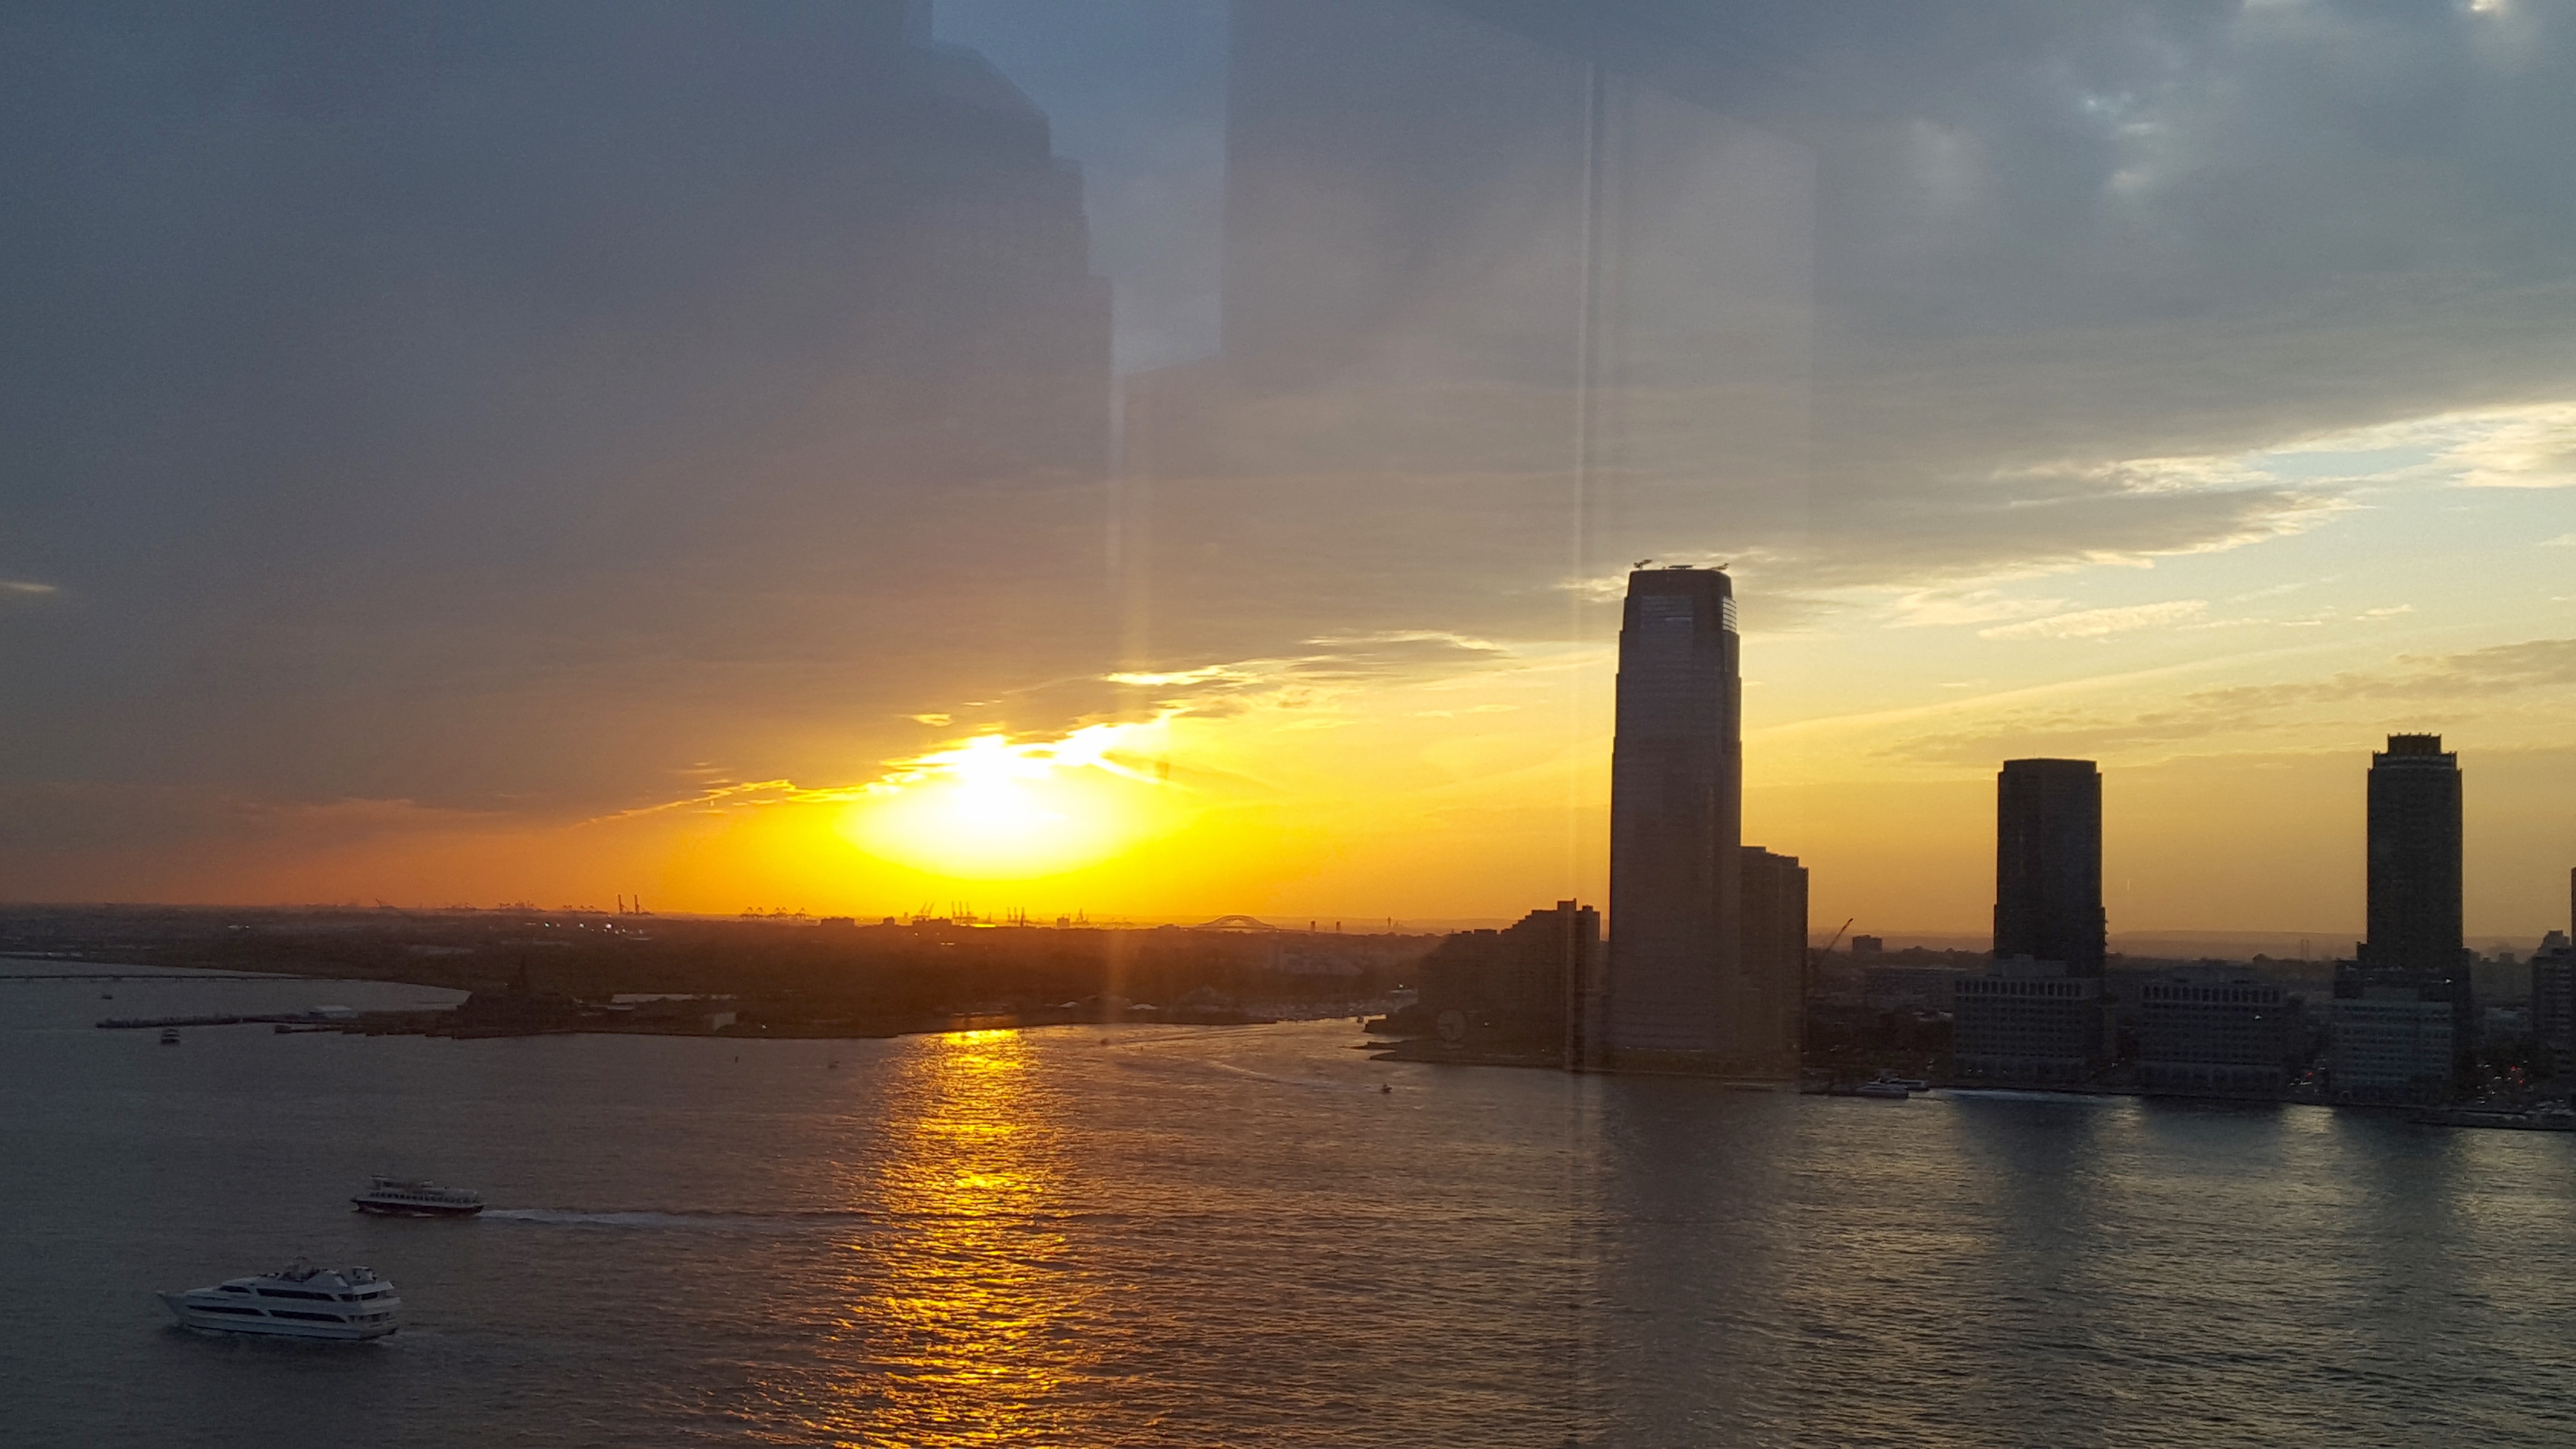
sea, coast, ocean, horizon, cloud, sun, sunrise, sunset, skyline, sunlight, morning, dawn, dusk, evening, reflection, bay, afterglow, atmospheric phenomenon